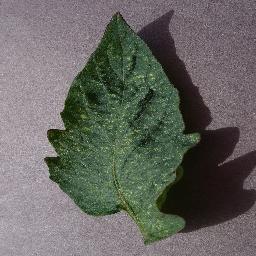
Label: Tomato___Spider_mites Two-spotted_spider_mite